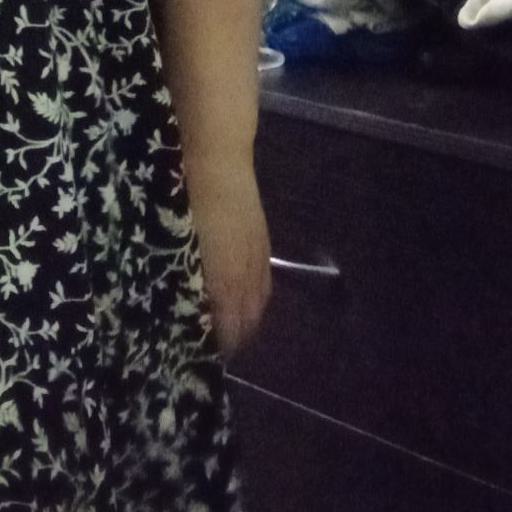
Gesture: no_gesture